Eske Brun

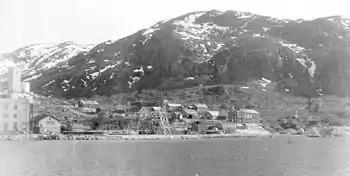
Cryolite mine of Ivigtut, Greenland, photograph from sometime in the Summer of 1940.

“one well-directed shot from the deck gun of a German submarine or a clever act of sabotage by one of the workmen could have seriously damaged the cryolite mine, might have perhaps put it out of operation and thereby disrupted the Canadian aluminum industry, on which Allied aircraft production was heavily dependent. To prevent this, the local authorities had organized a mine guard armed with rifles and a few machine guns and had obtained from the United States a 3-inch Anti-Aircraft Gun manner by former U.S. Coast Guard gunners.".